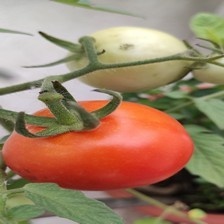
Label: tomato